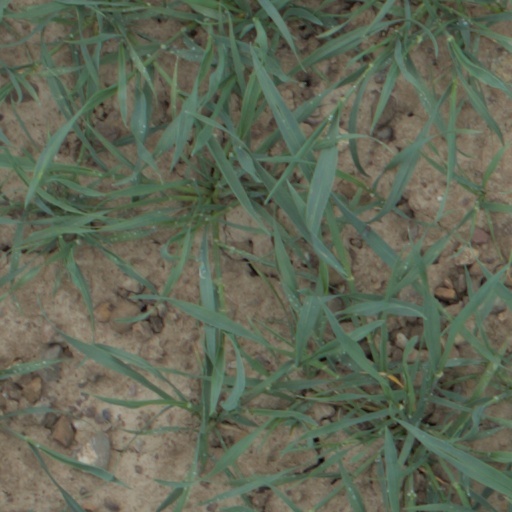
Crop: wheat